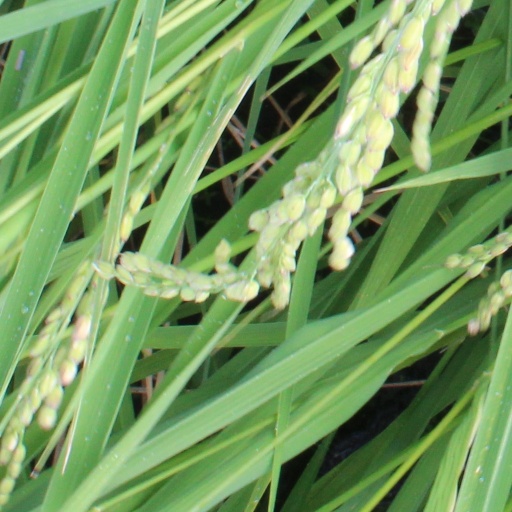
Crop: rice